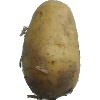
Label: white_potato